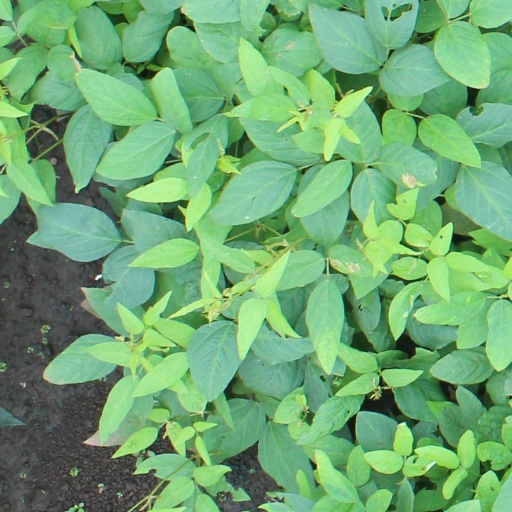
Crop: soybean